East-the-Water Cemetery, Bideford

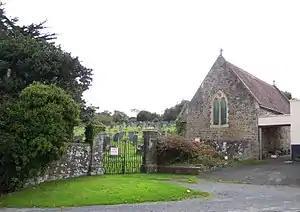
The entrance gates on Barnstaple Street with the chapel to the right

East-the-Water Cemetery (also known as Bideford Church Cemetery) was the Church of England burial ground for East-the-Water, once a separate village but now a suburb of Bideford, in Devon, England. Located on Barnstaple Road, the cemetery is abandoned and neglected, and the Victorian cemetery chapel is a dangerous structure on the verge of collapse. Burials in Bideford now take place at Bideford Higher Cemetery.